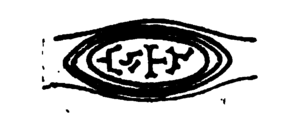
Figure extracted from File:Catalogue Sommaire des Musées de la Ville de Lyon, 1887.djvu
Sextus Alcimus Ecditius Avitus, dit Avit, mort un 5 février, est un saint des Églises catholique et orthodoxe et évêque métropolitain de Vienne de la fin du Vᵉ siècle-début du VIᵉ siècle.